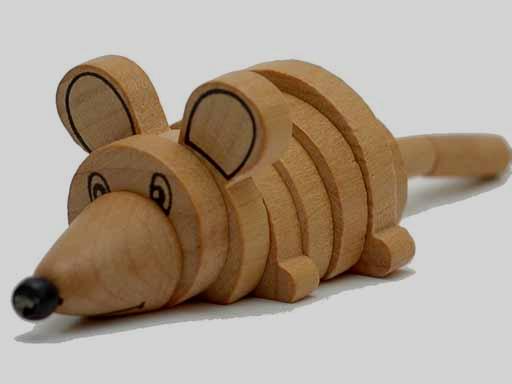
Material: wood